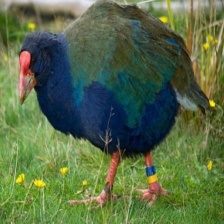
Species: TAKAHE
Scientific name: PORPHYRIO HOCHSTETTERI
ImageNet parent category: european_gallinule